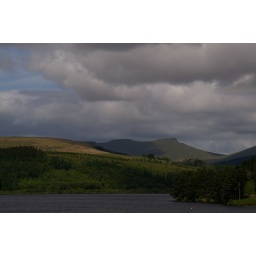
A steam train ride through the mountains in Wales. 27/5/06